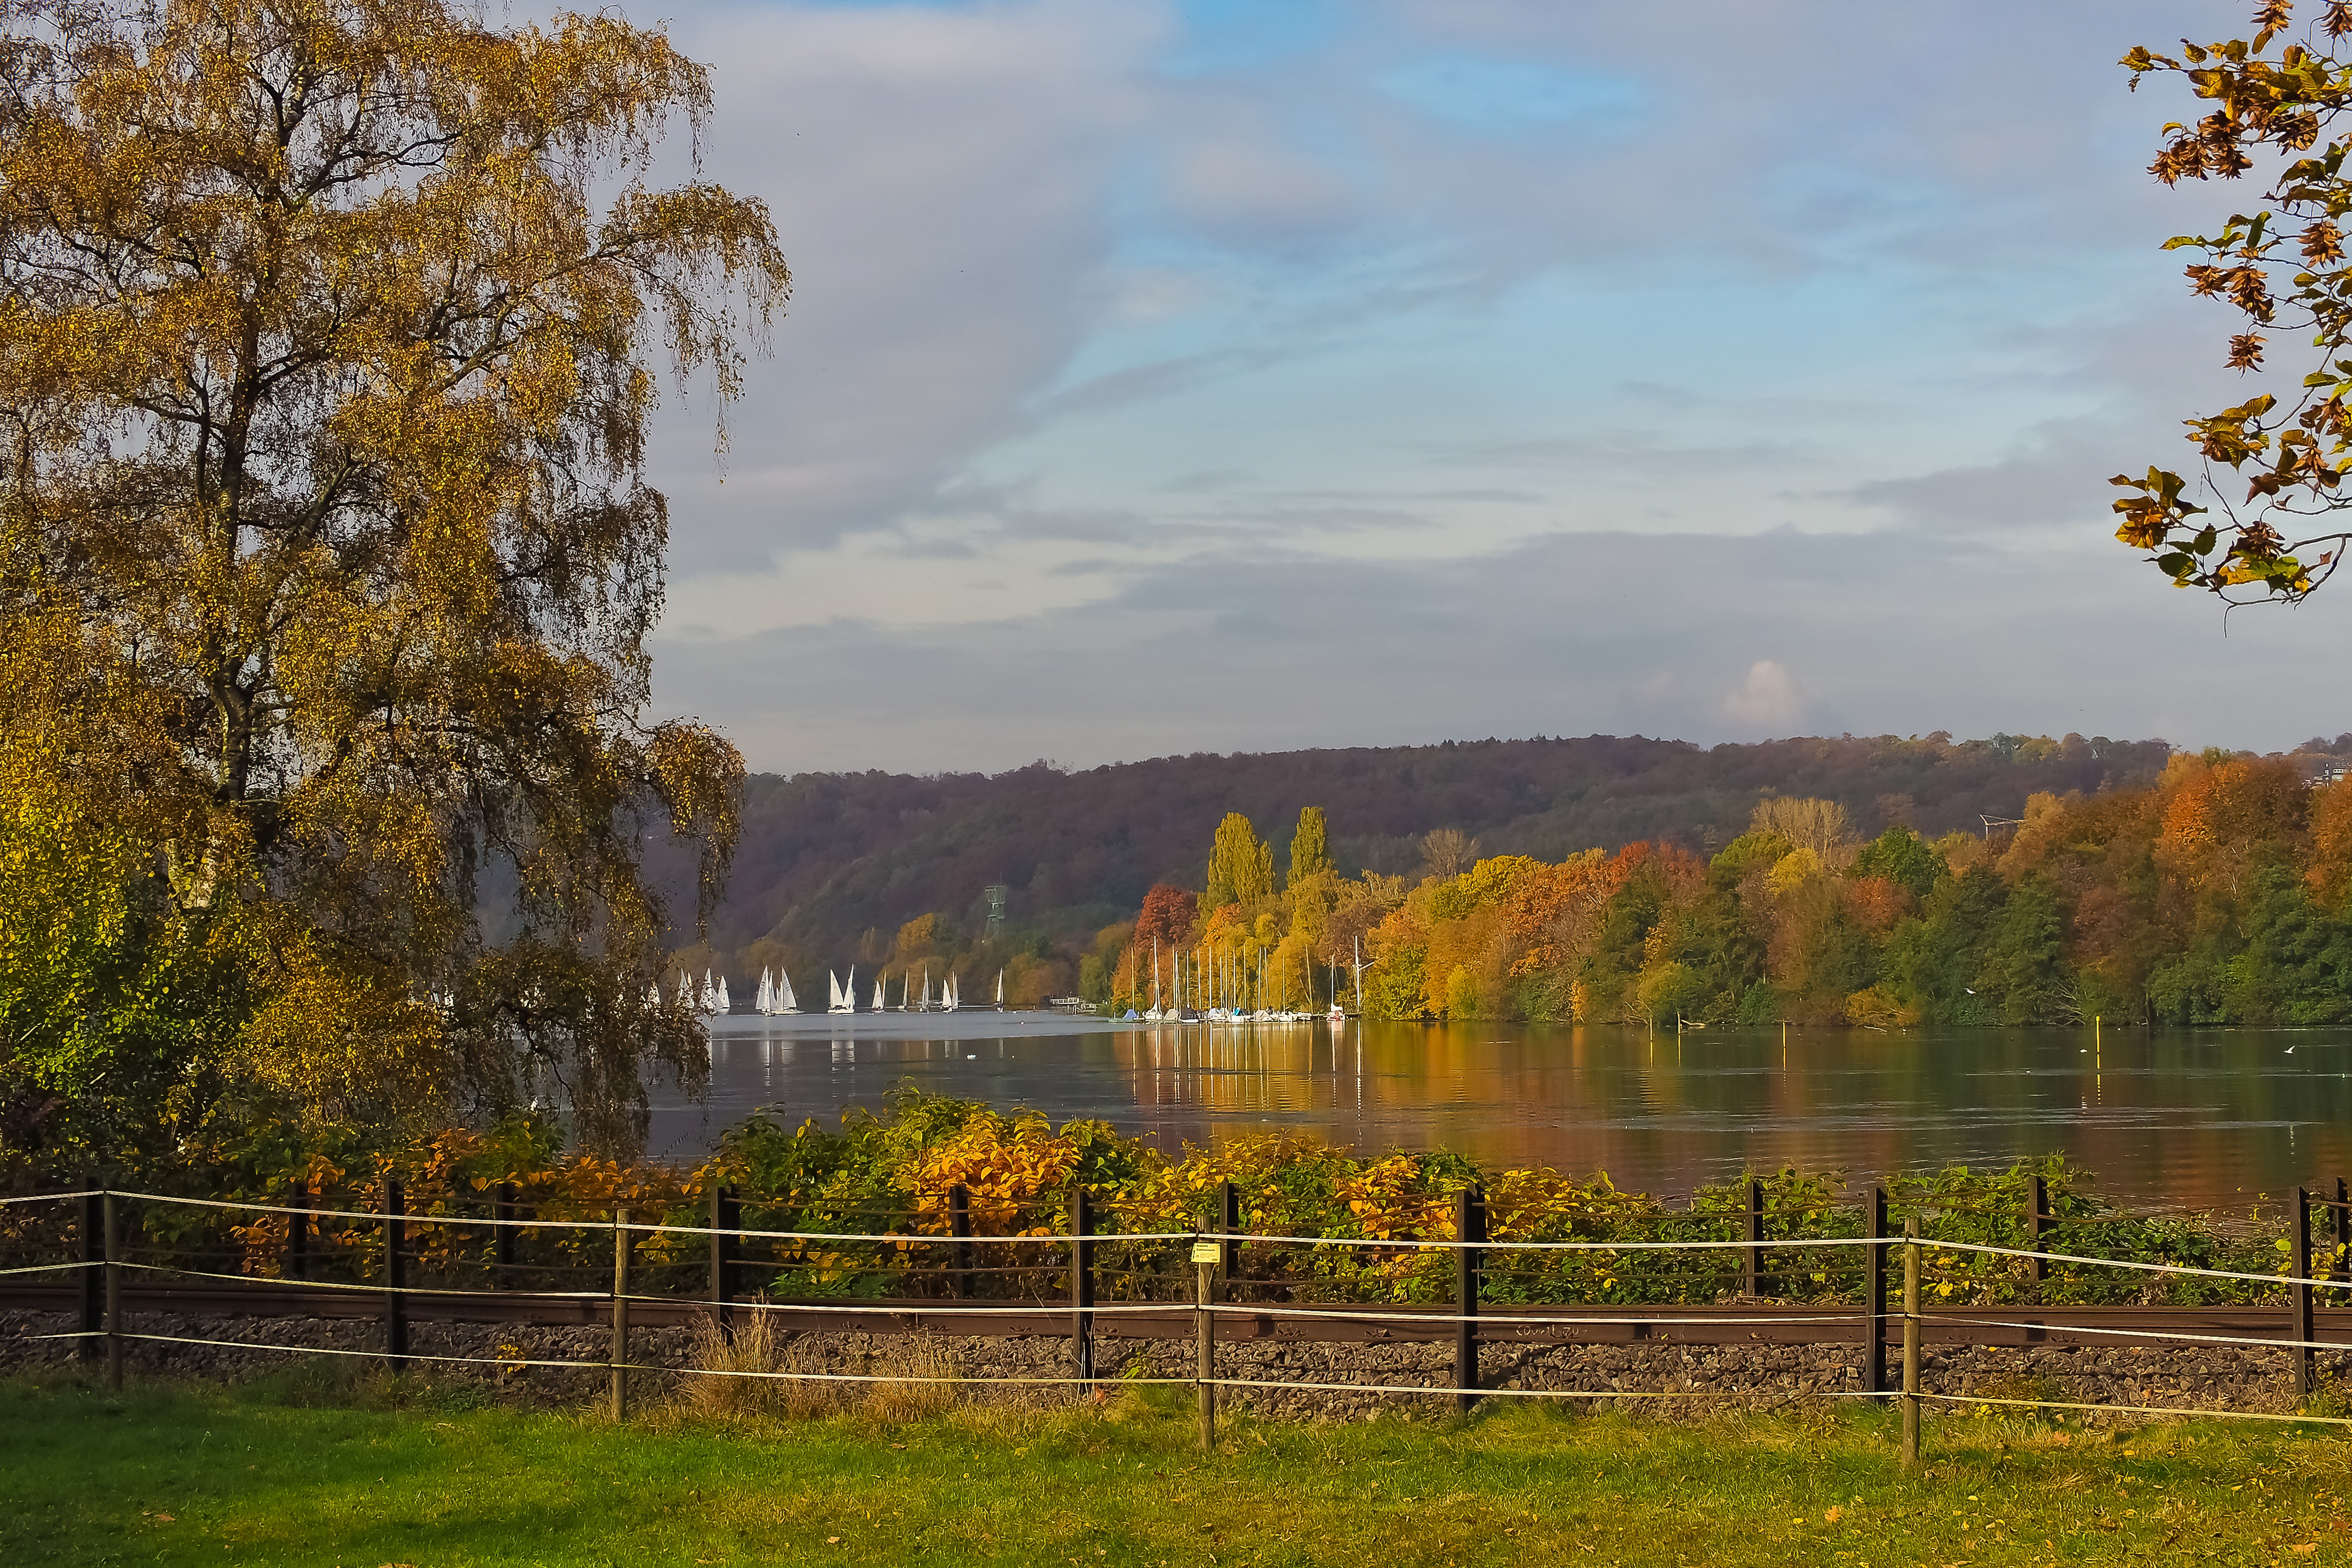
landscape, tree, water, nature, forest, grass, wilderness, mountain, fence, plant, sky, meadow, morning, leaf, hill, flower, lake, atmosphere, golden, reflection, color, pasture, autumn, park, colorful, eat, flora, season, farbenspiel, trees, autumn mood, emerge, leaves, boats, bright, woodland, habitat, october, mood, waters, time of year, fall color, fall foliage, leaves in the autumn, autumn forest, fall leaves, golden autumn, autumn colours, leaf coloring, atmospheric, colors of autumn, sailing boats, baldeneysee, golden october, rural area, atmospheric phenomenon, woody plant